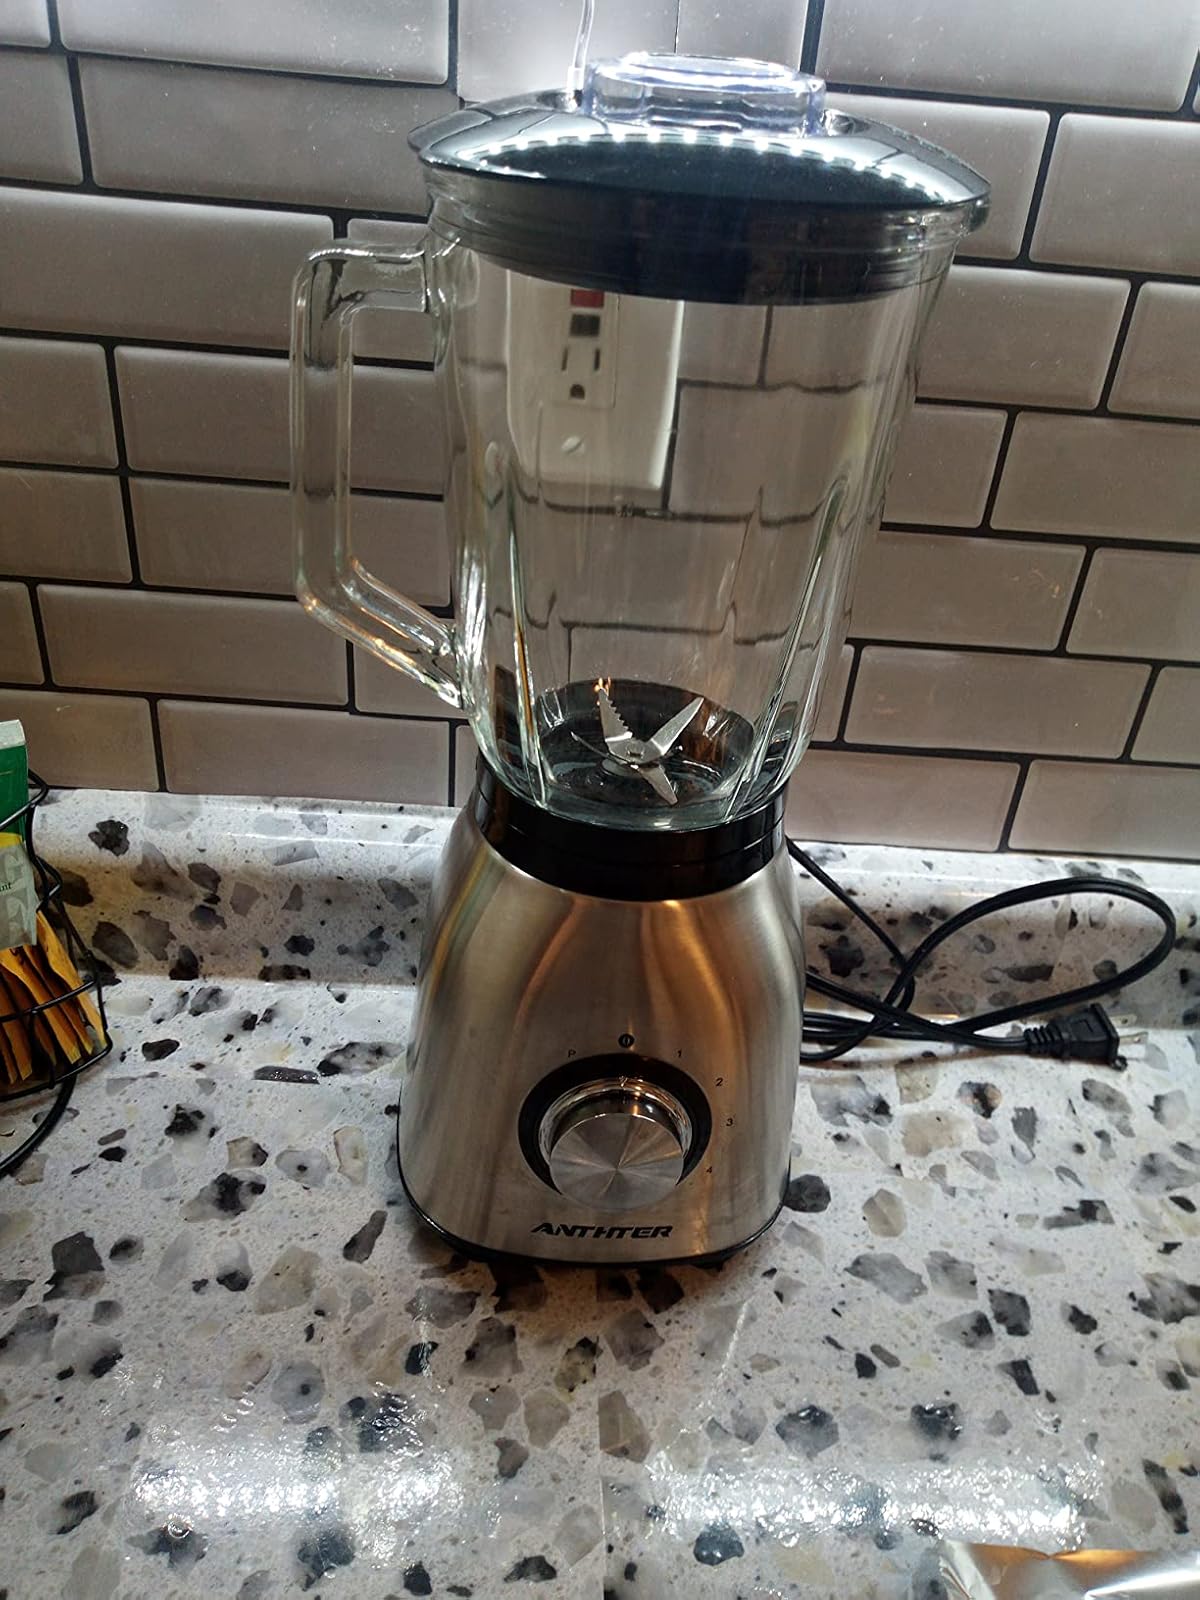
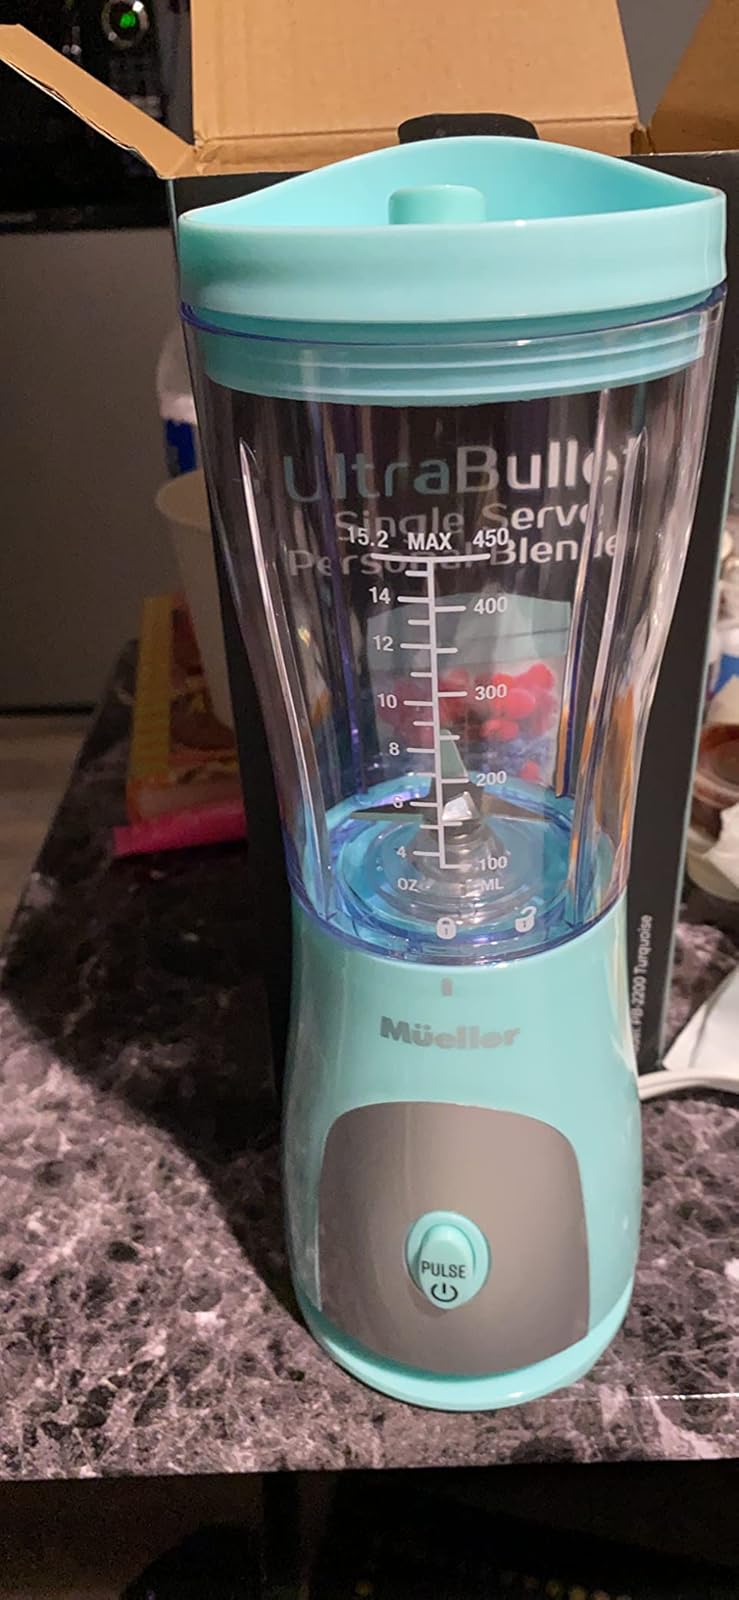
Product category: items_blender
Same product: no